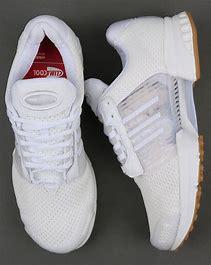
Brand: adidas
Model: Climacool